Mental disorder

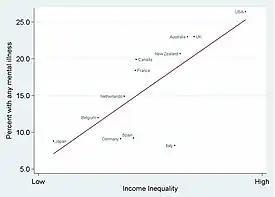
The prevalence of mental illness is higher in more economically unequal countries.

During the prenatal stage, factors like unwanted pregnancy, lack of adaptation to pregnancy or substance use during pregnancy increases the risk of developing a mental disorder. Maternal stress and birth complications including prematurity and infections have also been implicated in increasing susceptibility for mental illness. Infants neglected or not provided optimal nutrition have a higher risk of developing cognitive impairment.